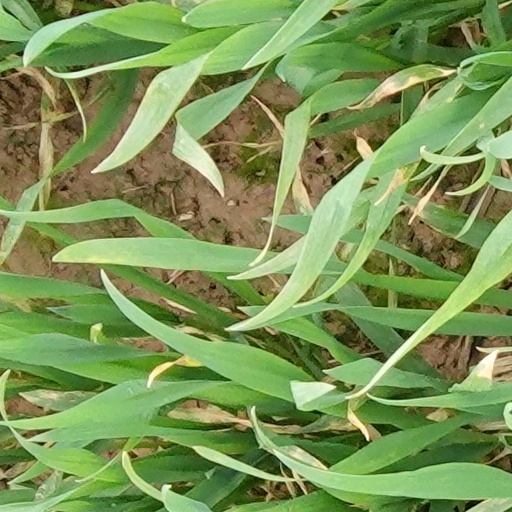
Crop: wheat